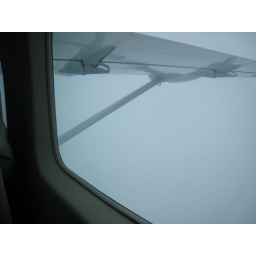
flying in the clouds